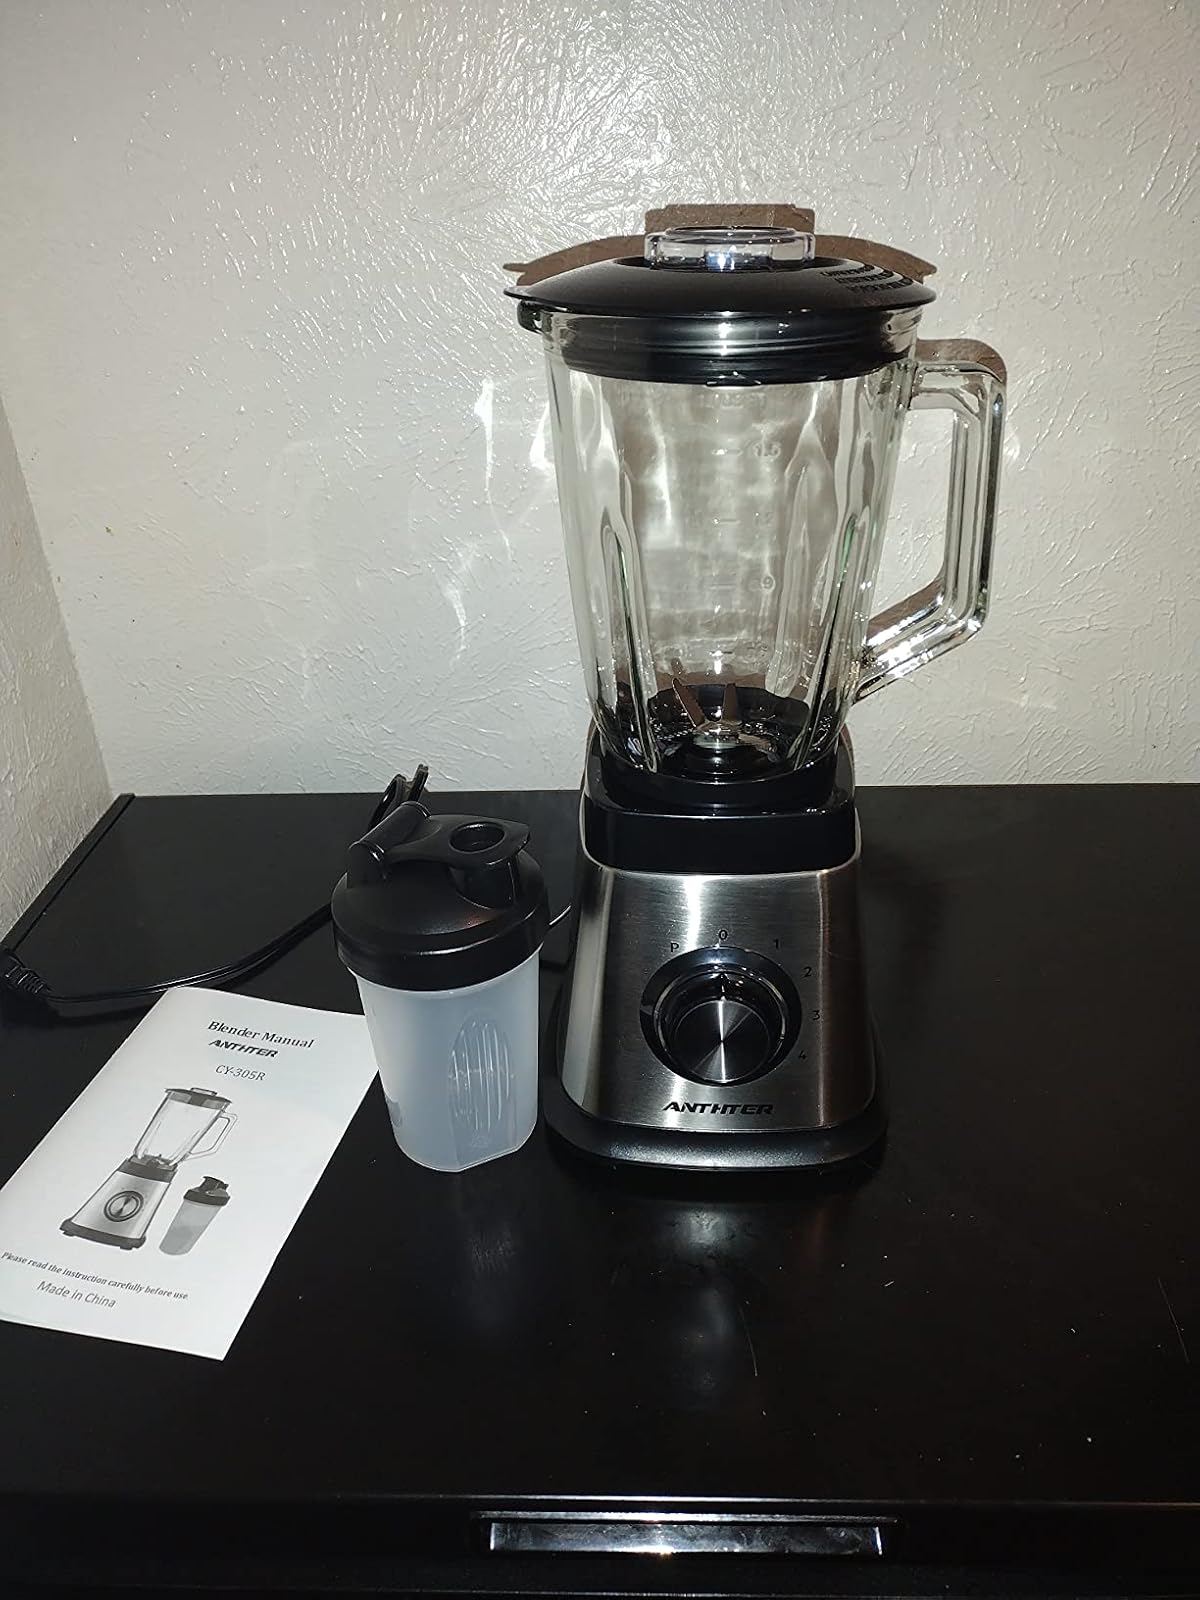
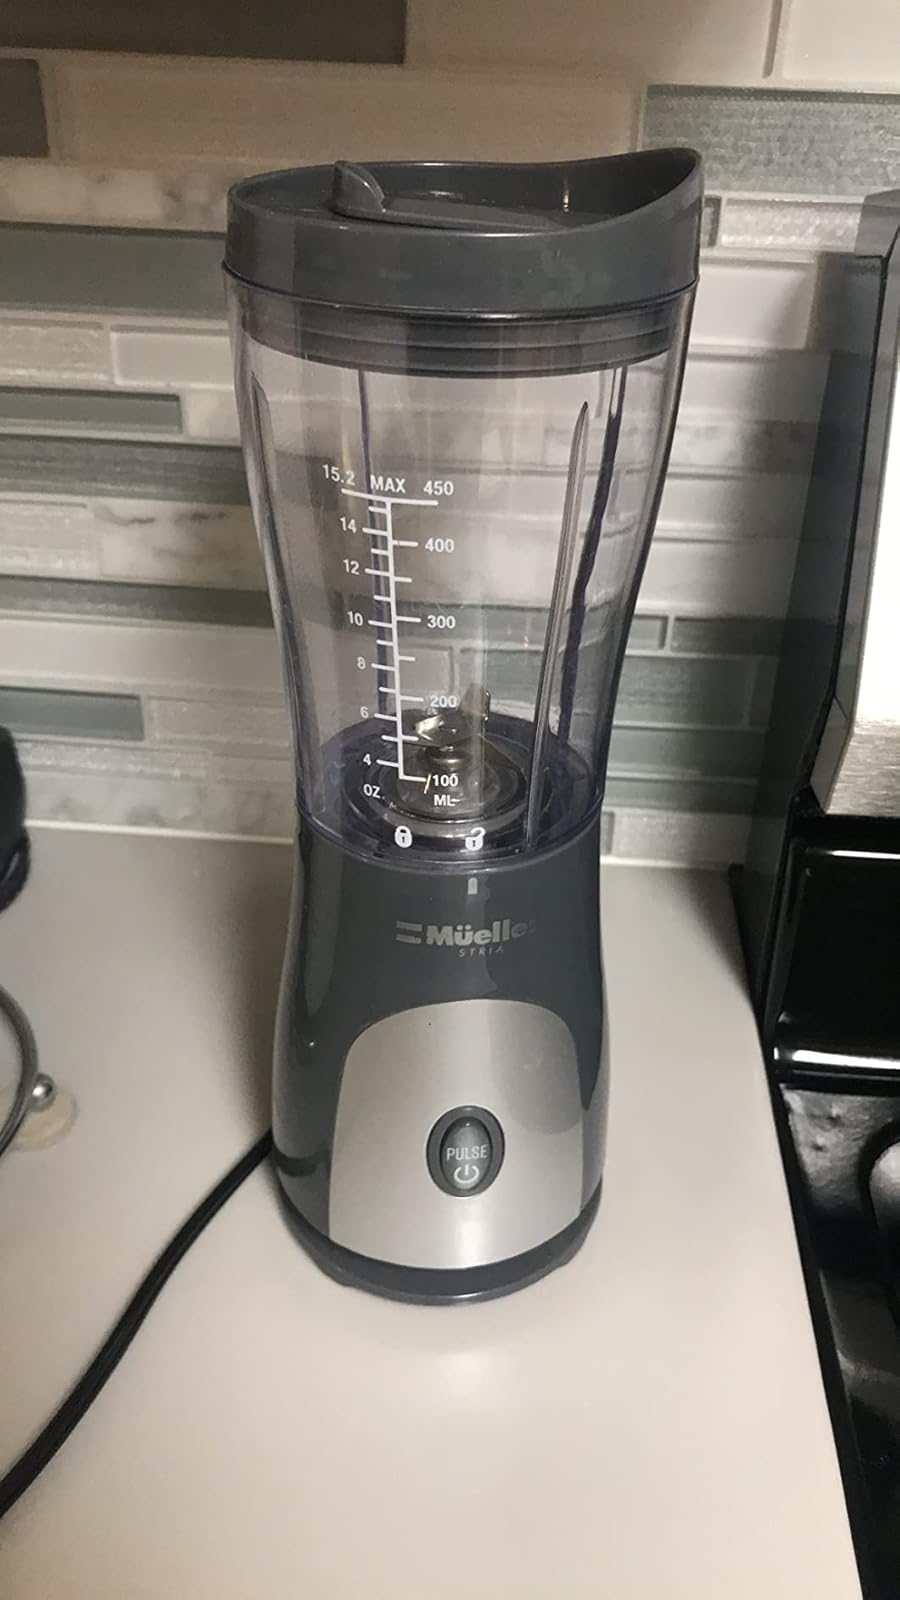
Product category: items_blender
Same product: no